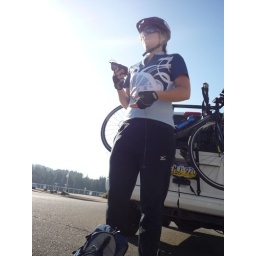
getting geared to bike back from the coast in Florence, OR.